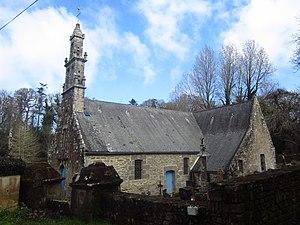
Église Saint-Tugdual de Trébabu, Finistère
Trébabu [tʁebaby] est une commune du département du Finistère, dans la région Bretagne, en France.
La liste des églises du Finistère recense de la manière la plus complète possible les églises, cathédrales et basiliques situées dans le département français du Finistère.